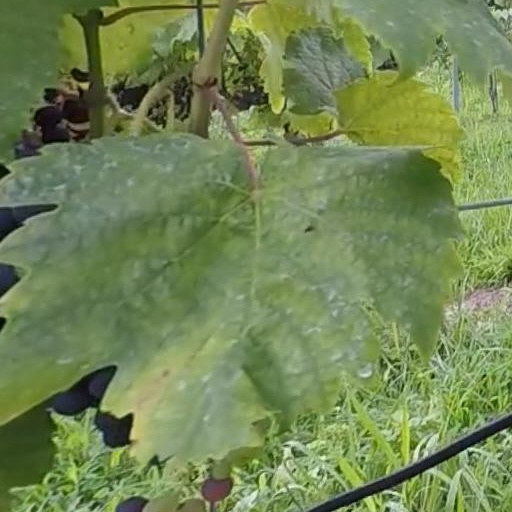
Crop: grape